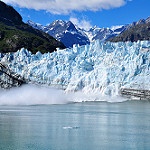
Scene: Outdoor